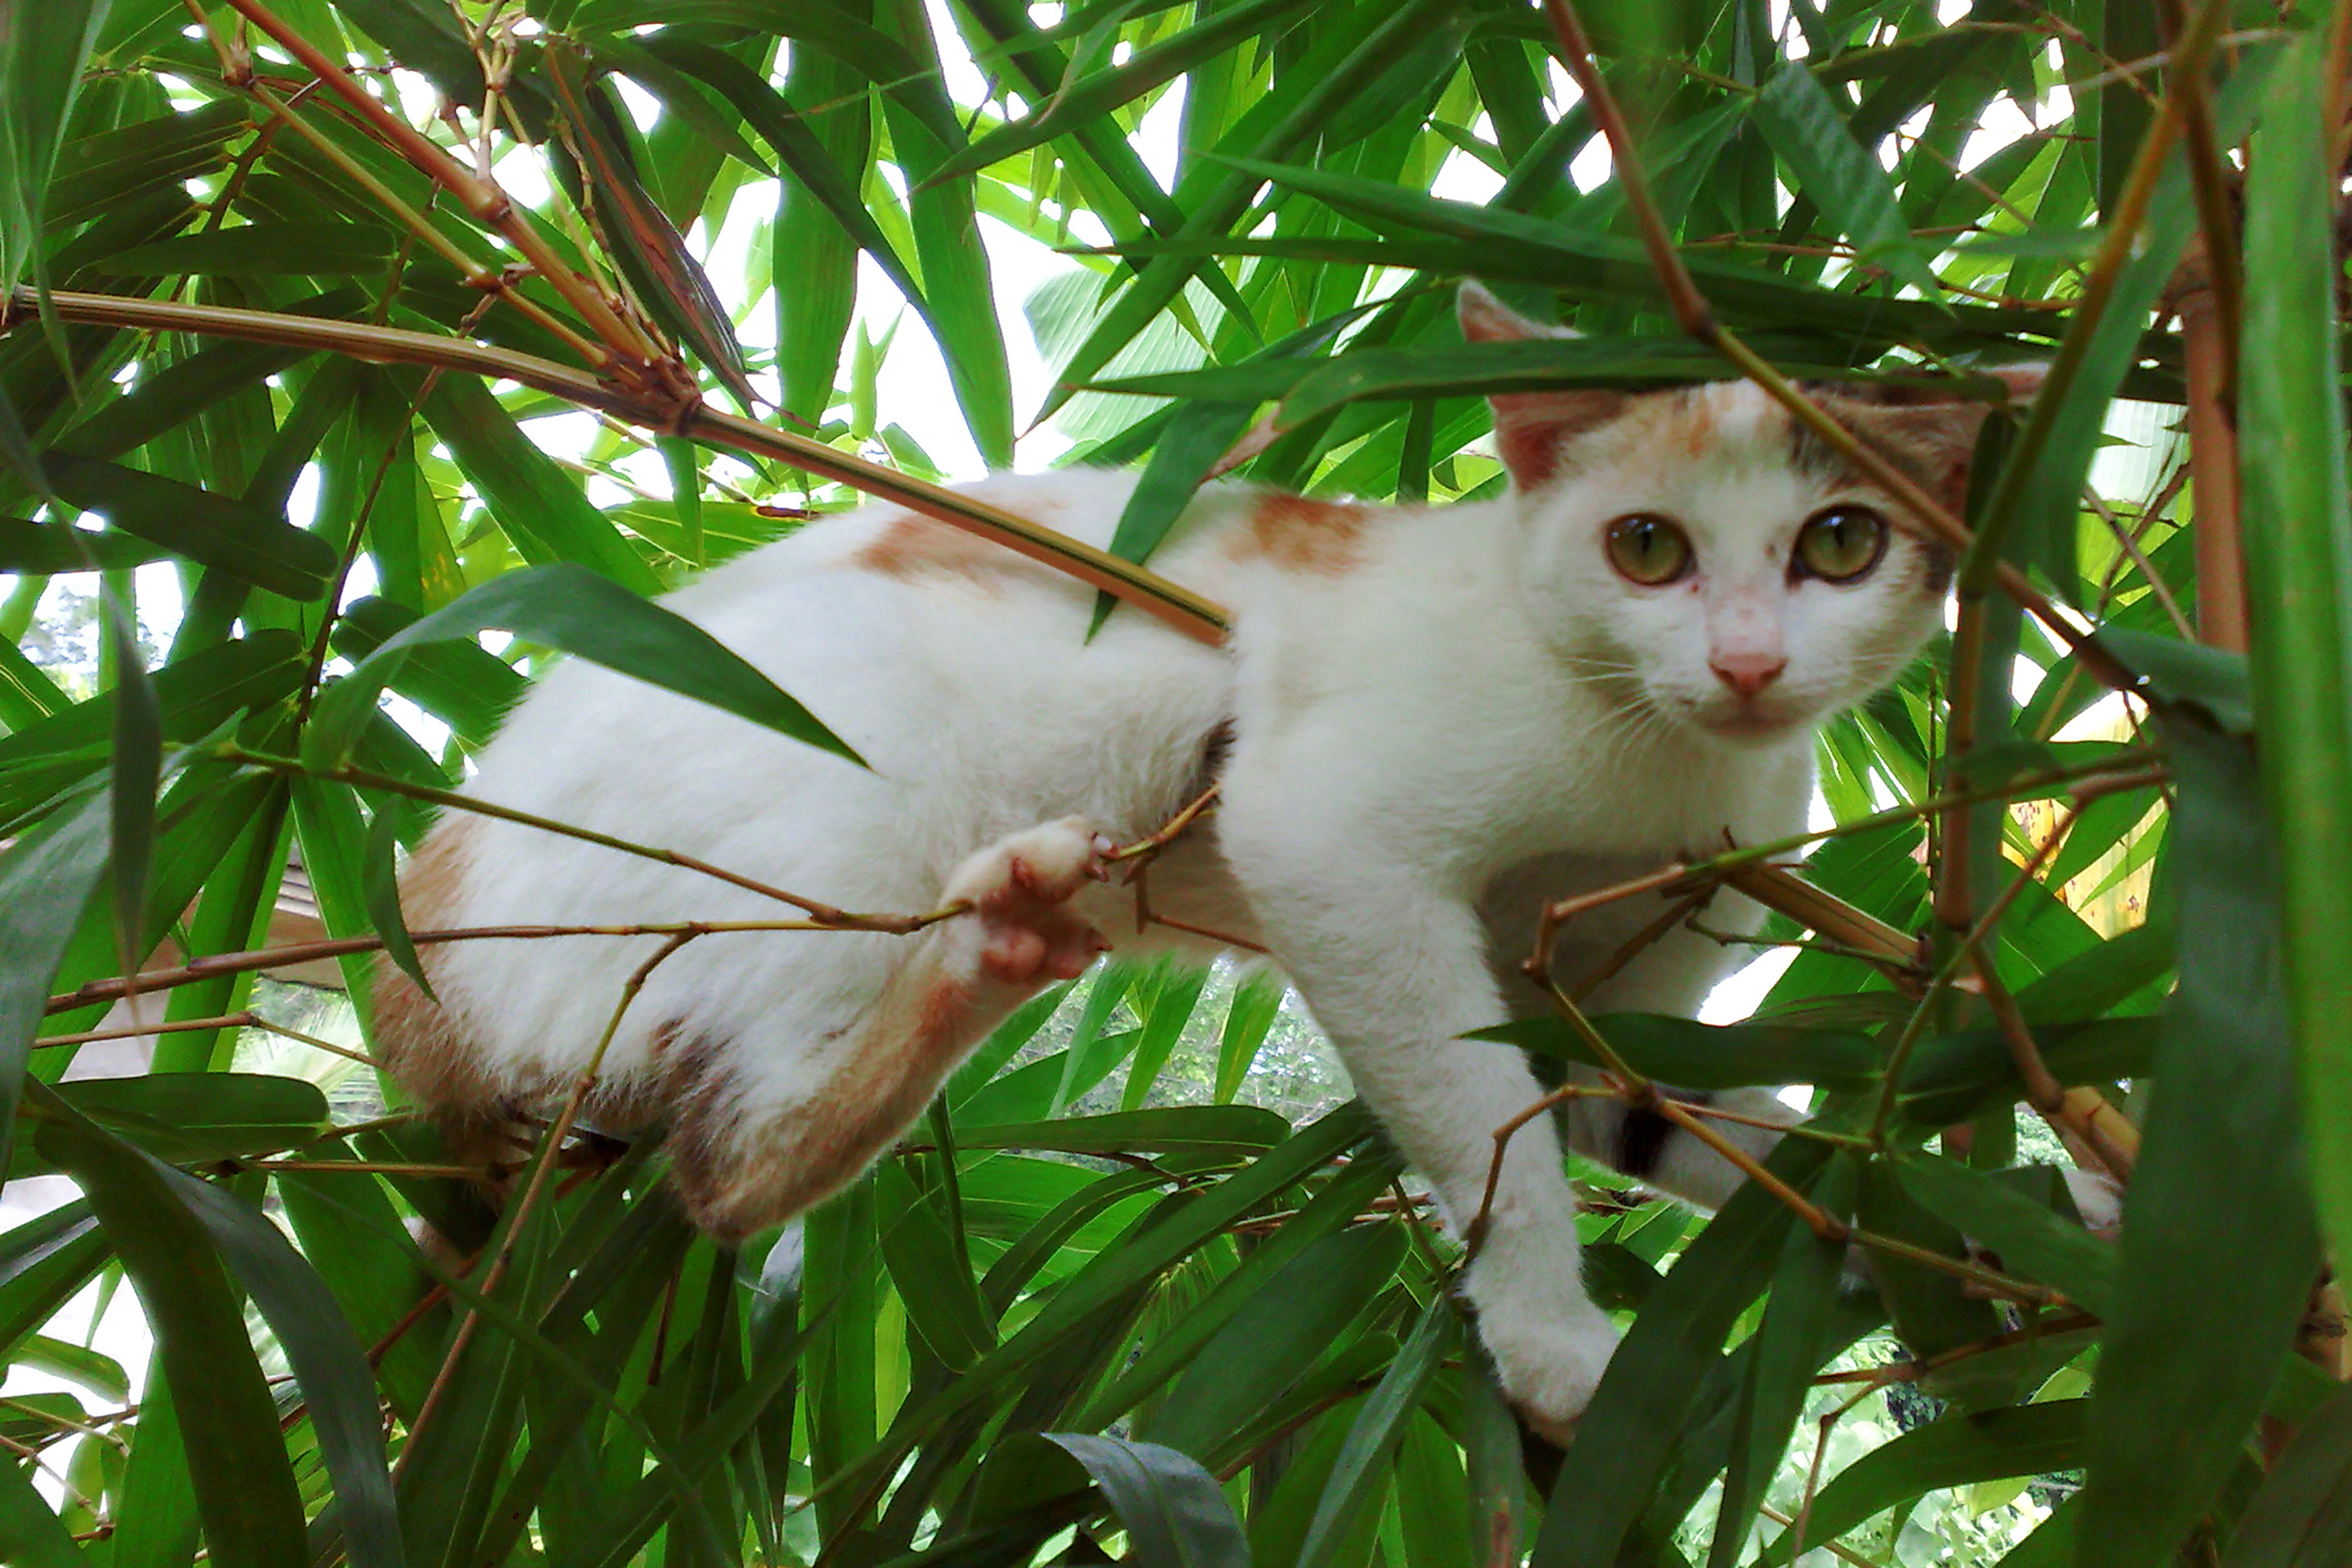
cat, felidae, small to medium sized cats, whiskers, turkish van, tree, plant, carnivore, jungle, plant stem, tail